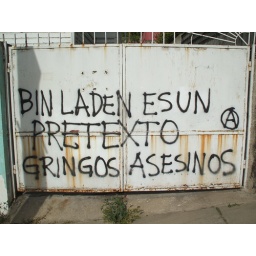
And earlier that day we had seen an Obama sign in a window